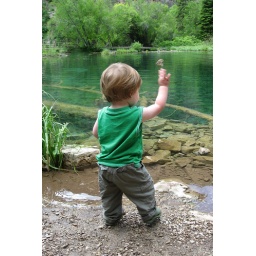
Sage throws a rock in the lake